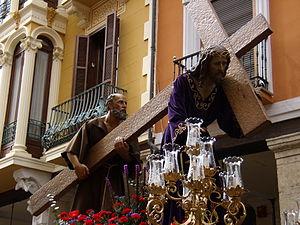
La Semaine Sainte à Palencia a été reconnue fête d'intérêt touristique international. Elle se déroule à partir du dimanche des Rameaux.